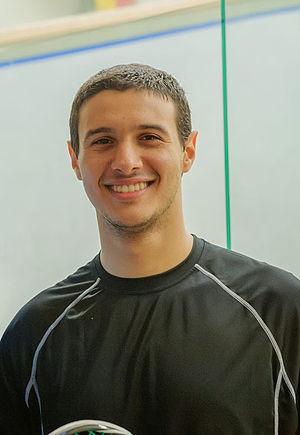
Karim Ali Fathi, né le 30 mai 1993 au Caire, est un joueur professionnel de squash représentant l'Égypte. Il atteint en septembre 2017 la 33ᵉ place mondiale sur le circuit international, son meilleur classement.